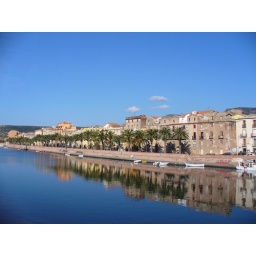
Bosa river and its tree lined street. This is a lovely walk in a summer or spring evening